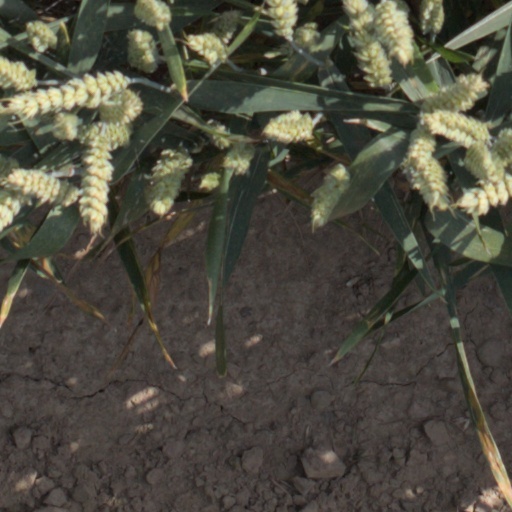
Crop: wheat